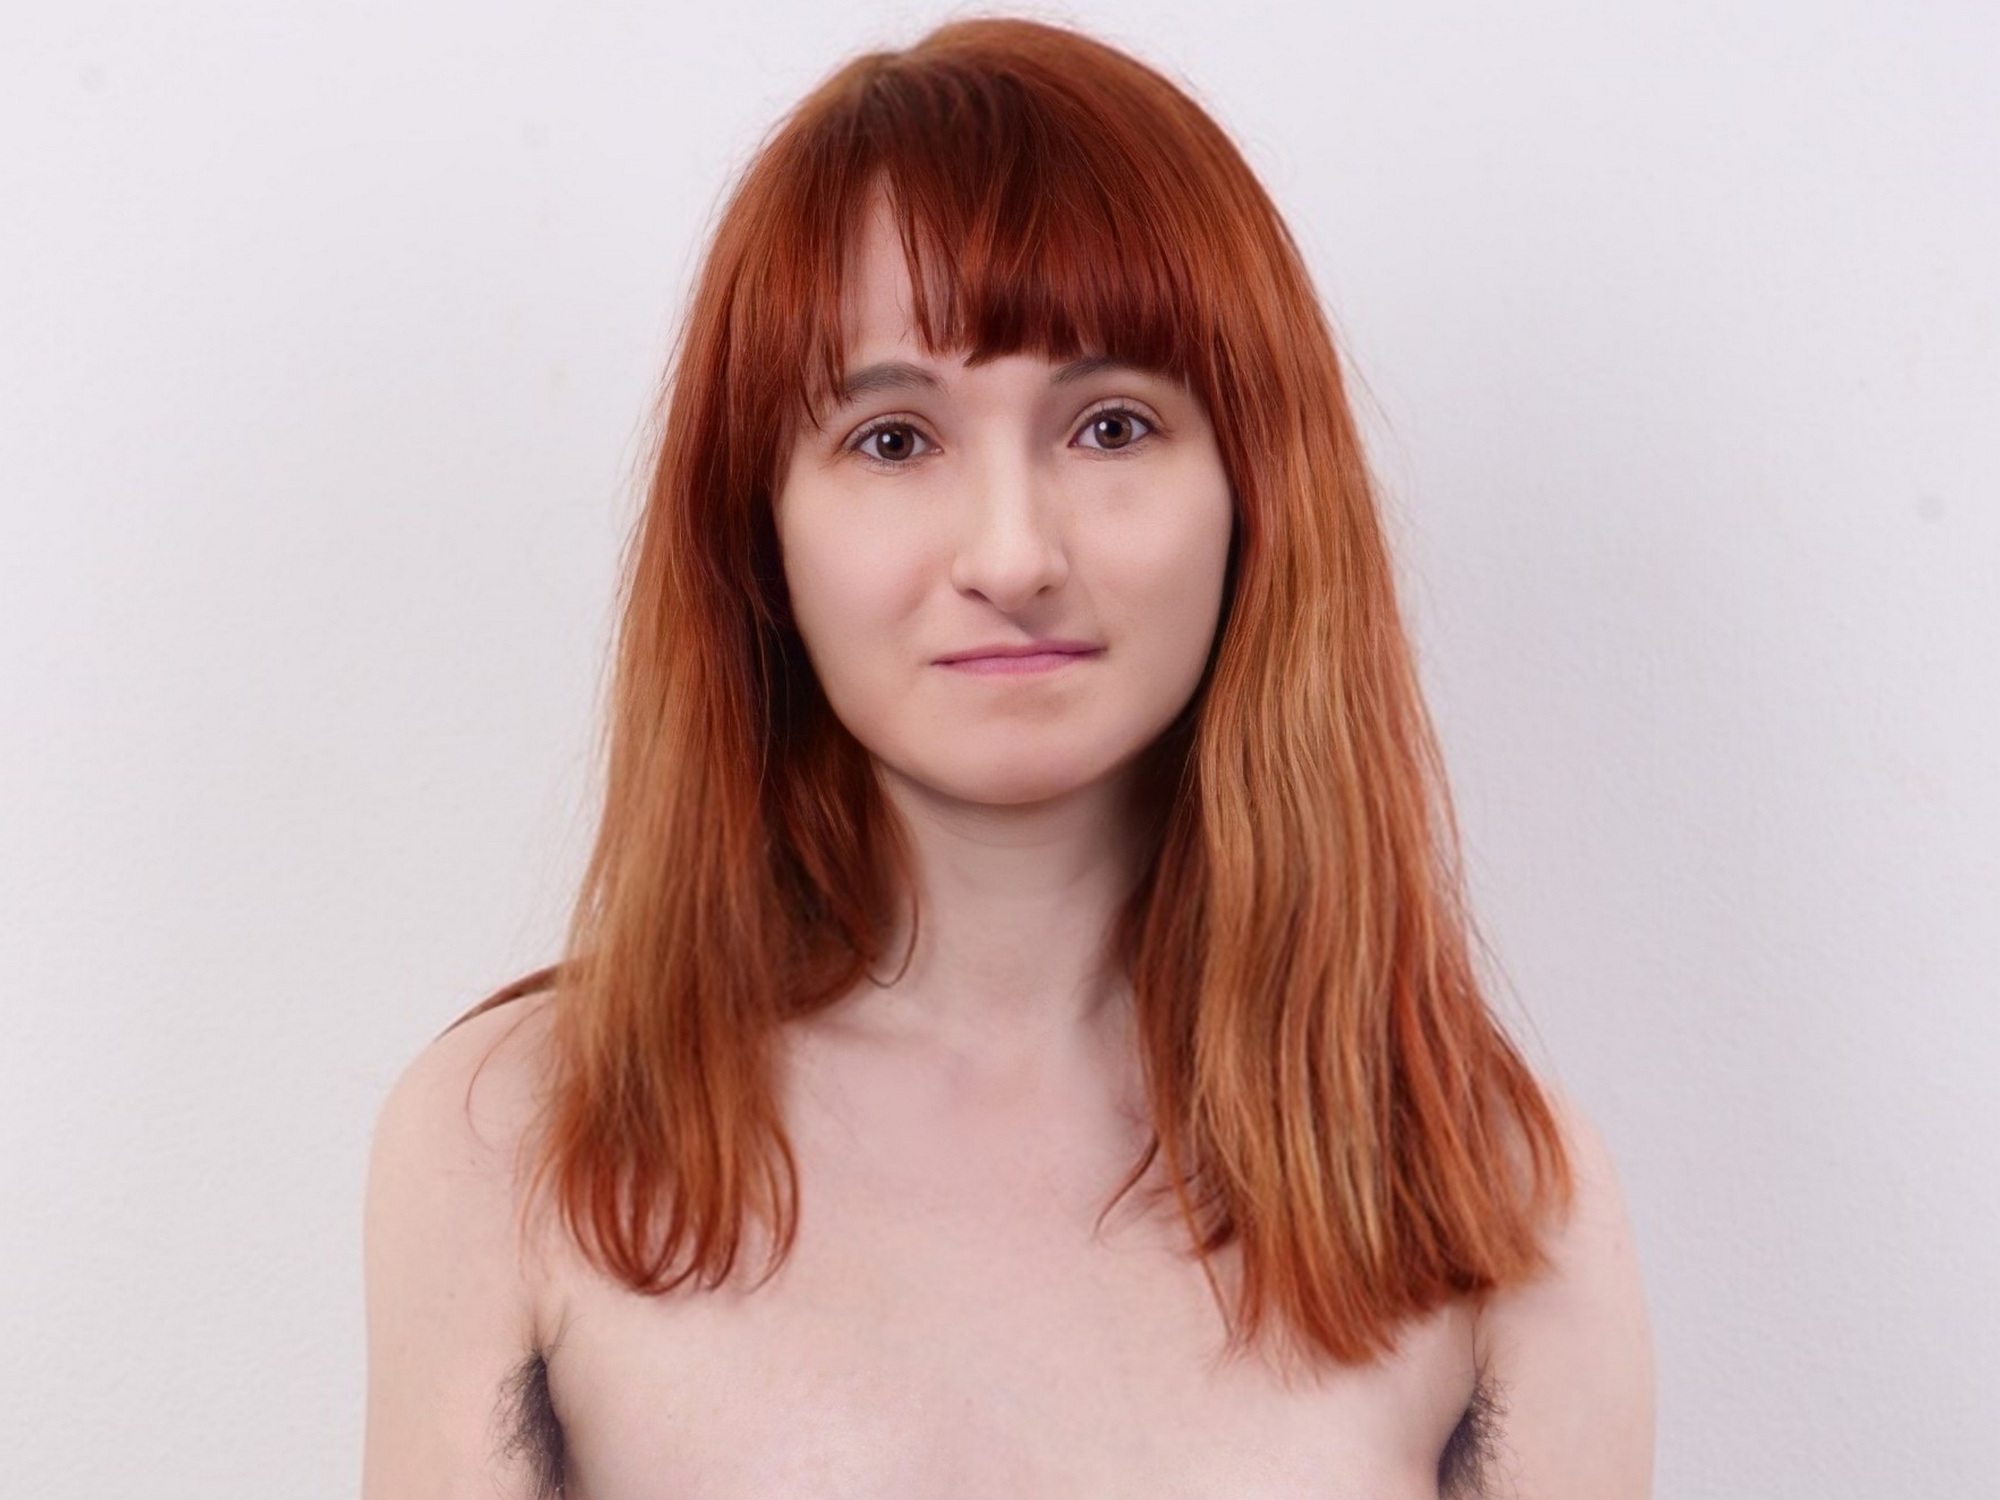
portrait, girl, ai, red hair, forehead, nose, face, cheek, lip, chin, eyelash, neck, human body, jaw, liver, gesture, iris, wings, wig, bangs, black hair, layered hair, Step cutting, long hair, chest, Artificial hair integrations, blond, throat, feathered hair, hime cut, peach, brown hair, fashion accessory, makeover, surfer hair, costume, hair coloring, bob cut, flesh, portrait photography, hair care, illustration, japanese idol